Guy Arnold

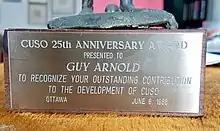
Plaque on CUSO Award

Guy Arnold (6 May 1932 – 4 January 2020) was a British explorer, travel writer, political writer and specialist in north-south relations, who wrote mainly in the areas of African history, politics, and international affairs. He was based in Marylebone, London.